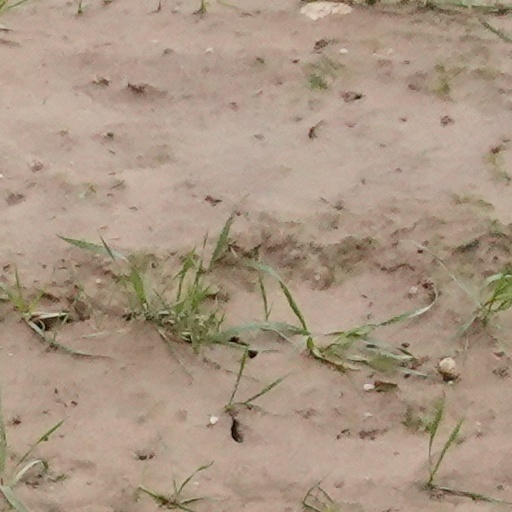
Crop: wheat